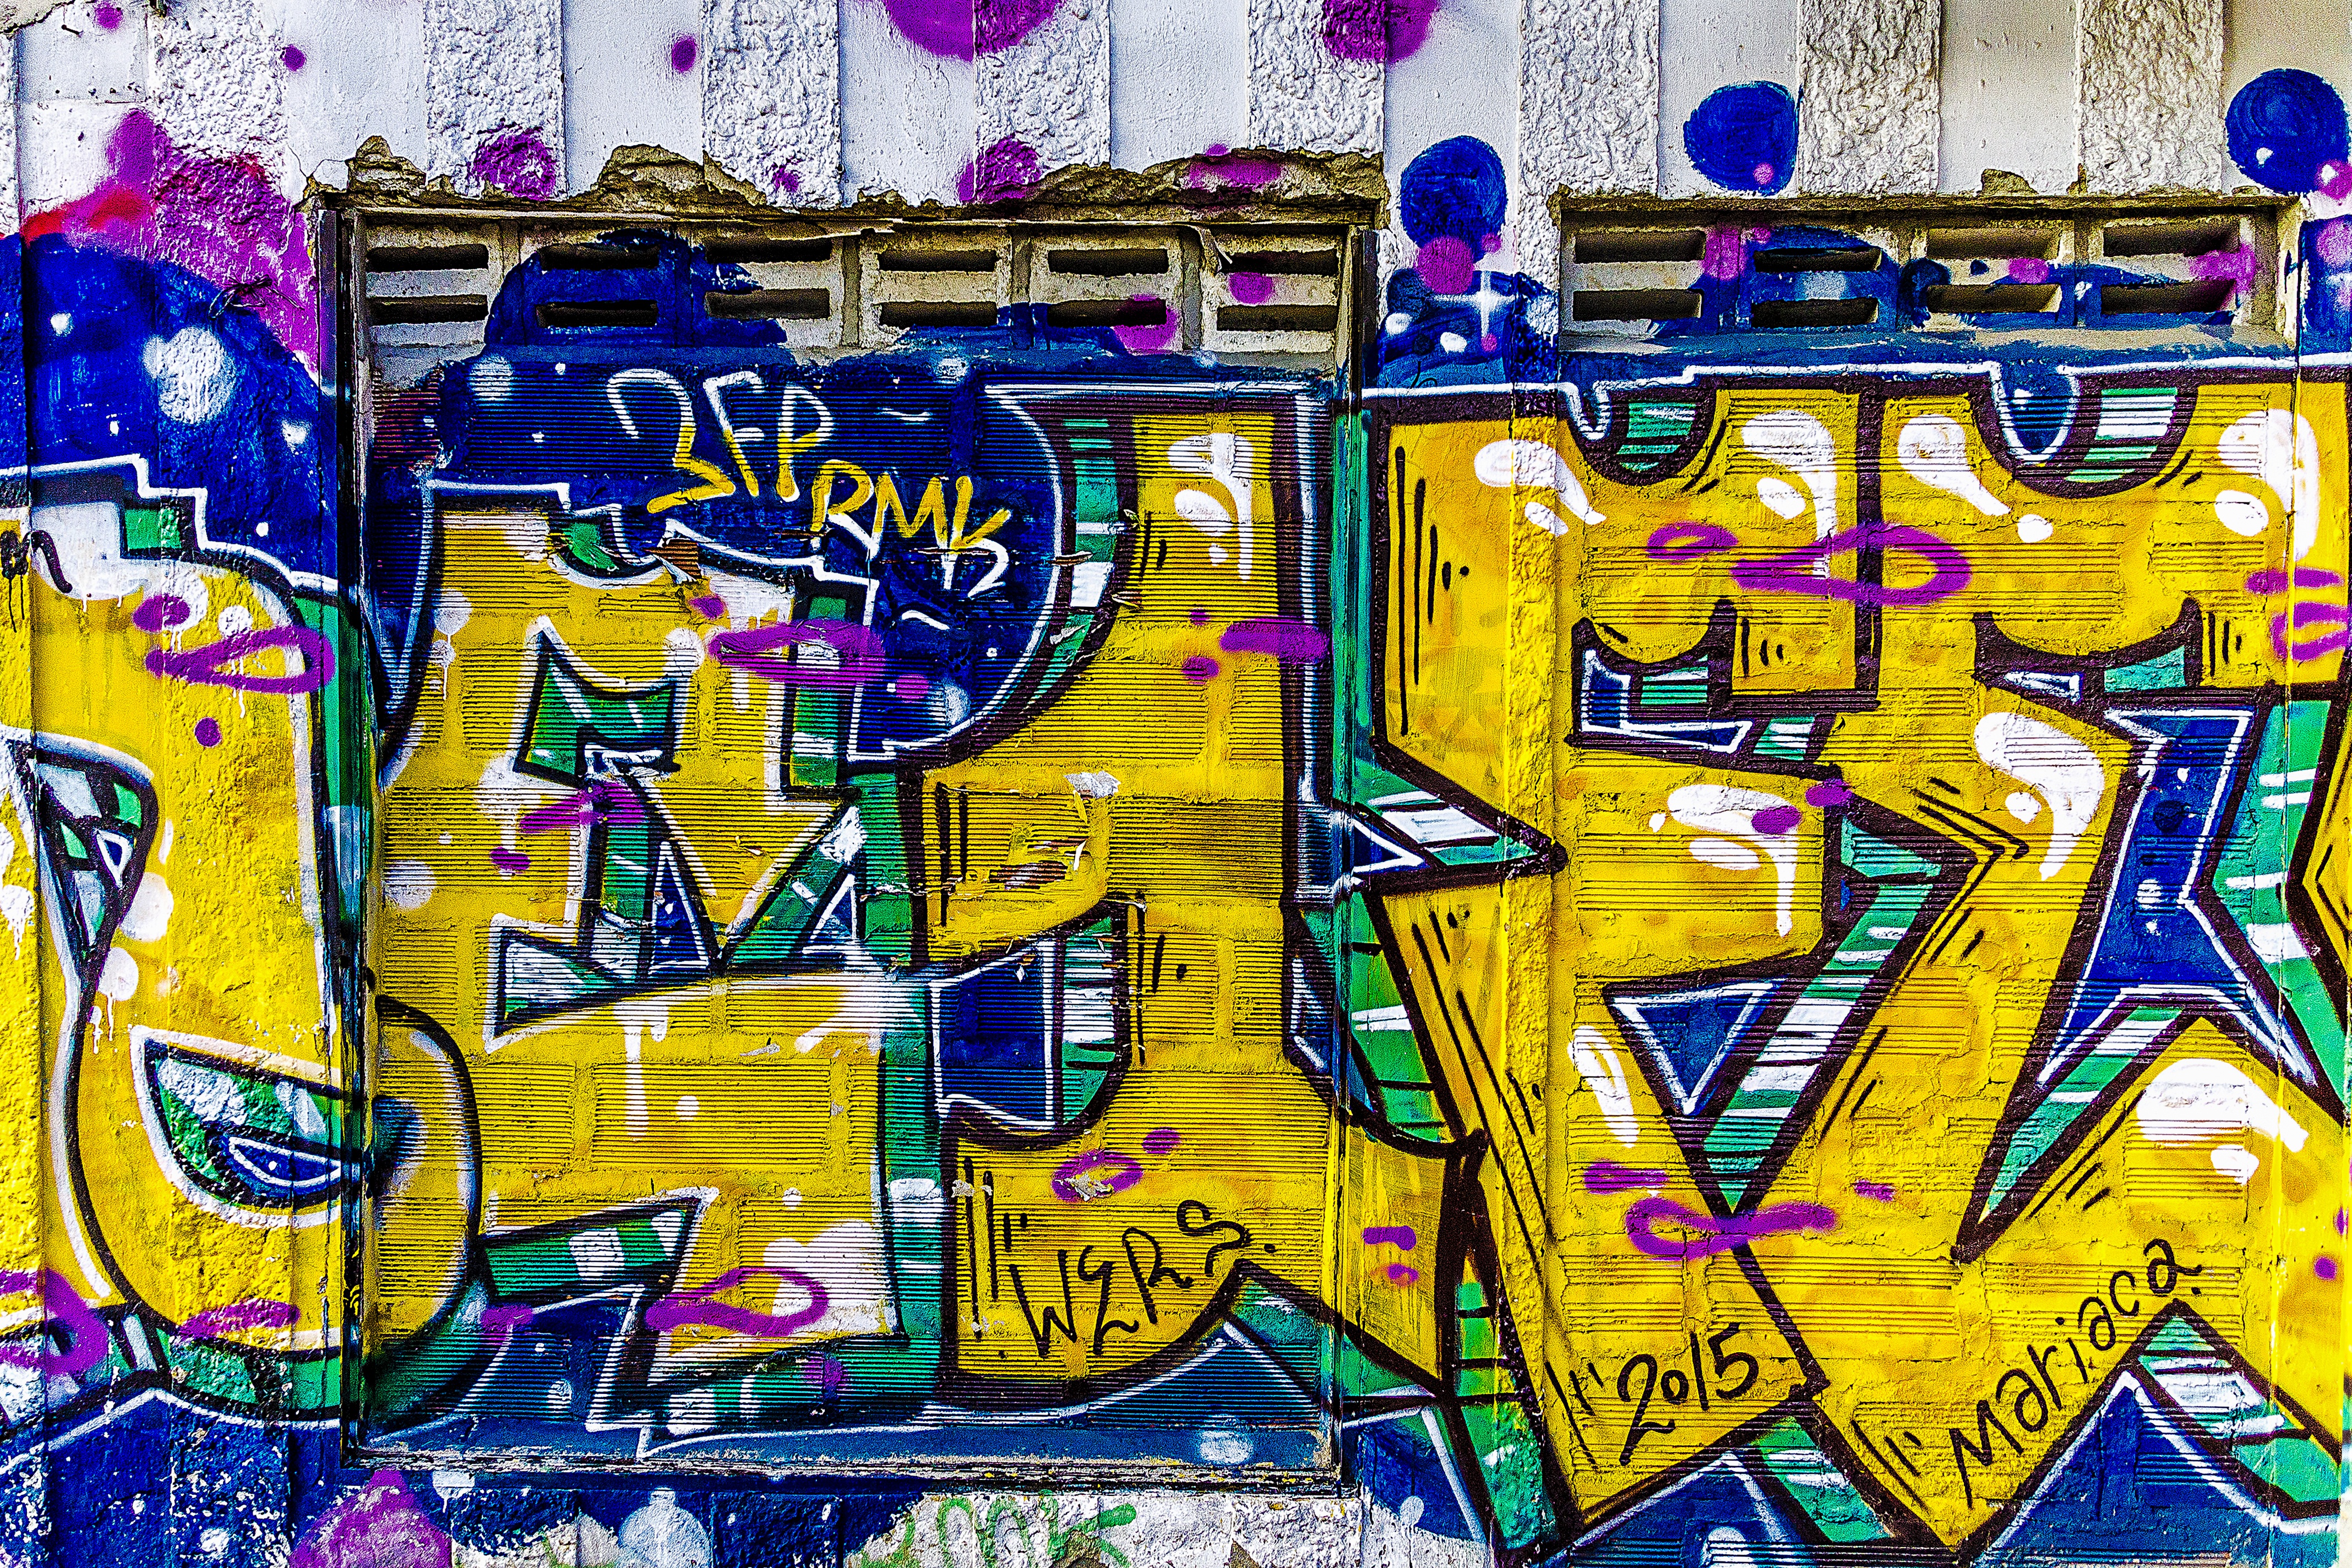
city, urban, artistic, grunge, graffiti, street art, art, vandalism, background, illustration, mural, spray paint, painted, tags, tagging, colombia, graffiti wall, graffiti art, medellin